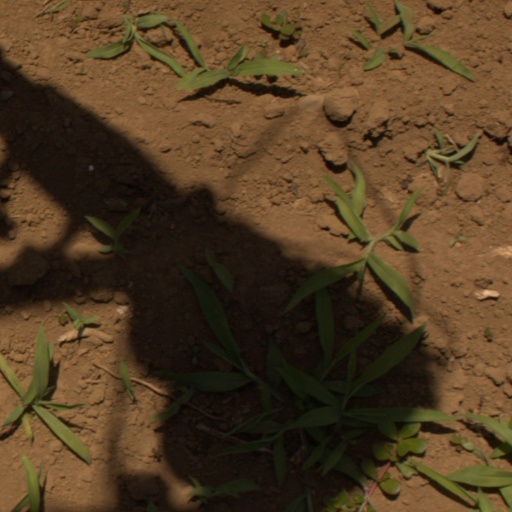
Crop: Jerusalem artichoke